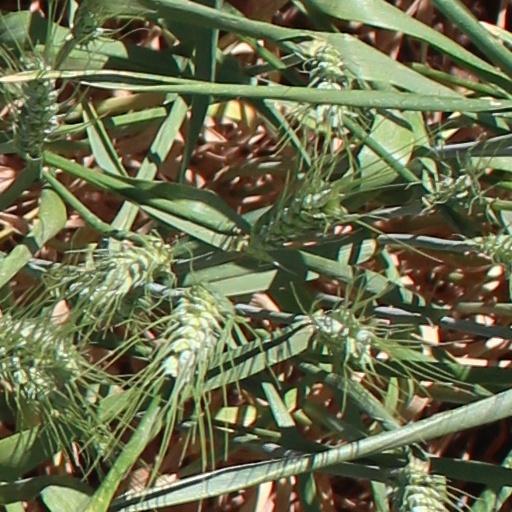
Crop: wheat